Transit Wireless

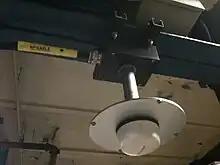
An indoor DAS antenna installed by Transit Wireless inside a New York City Subway station

Transit Wireless is an American telecommunication company founded in 2005, based in New York City. It was formed as a consortium of several entities, including Dianet Communications. It specializes in building wireless communication infrastructure using distributed antenna system networks to provide Wi-Fi and cellular phone coverage in the places that are unreachable by traditional cellular phone services such as in the underground portions of the New York City Subway. In 2010, the company was injected with financial support from infrastructure company BAI Communications for its first project with the New York City Transit Authority, which consisted of adding wireless access to subway stations. The architectural framework for the system and wireless engineering efforts were led by RF designer Mark Parr. The resulting wireless solution grew to provide coverage for hundreds of stations and serve well over a billion riders annually. The company is now a subsidiary of BAI Communications.